Reynolda Gardens

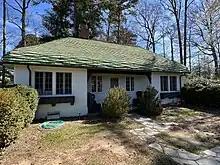

Today the gardens include of woodlands, fields, wetlands, and a formal garden with greenhouse. Two acres of the formal gardens comprise the Greenhouse Gardens (designed 1917, 1920, 1931) which centers around a sunken garden divided into four quadrants, with grass lawns, border plantings, rose gardens, theme gardens, specimen trees, and boxwood hedges, as well as tea-houses, fountains, and pergolas. The other half contains the Fruit, Cut Flower, and Nicer Vegetable Garden (1921), which grows vines, vegetables, climbing roses, and espaliered fruit trees.